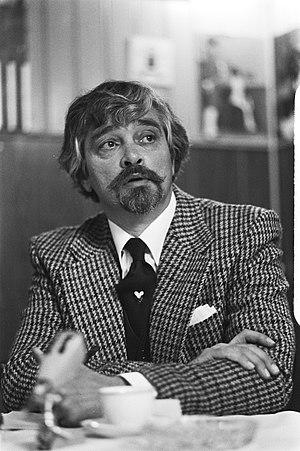
Rien Poortvliet, né à Schiedam le 7 août 1932 et mort à Soest le 15 septembre 1995 est un illustrateur et peintre néerlandais spécialisé en littérature d'enfance et de jeunesse et de fantasy. Il est réputé pour ses dessins animaliers et pour sa série de livres réalisés avec Wil Huygen et consacrés aux gnomes. Marié à Corrie Bouman, il eut deux fils.